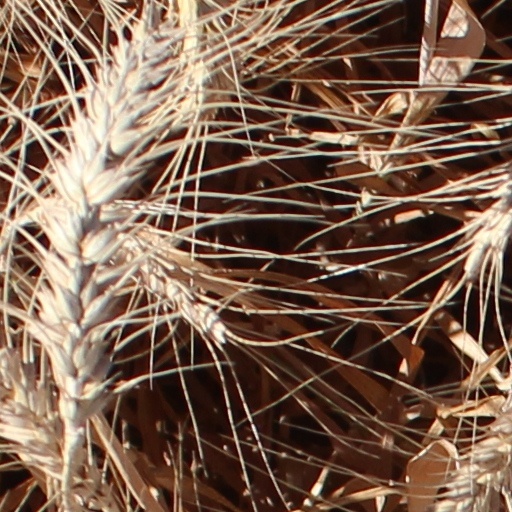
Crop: wheat